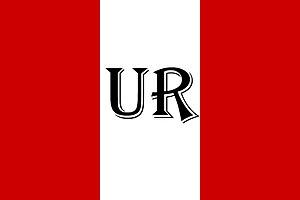
Luis Miguel Sánchez Cerro, né le 12 août 1889 à Piura, mort le 30 avril 1933 à Lima, est un militaire et homme d'État péruvien qui occupa la présidence du Pérou par deux fois. Il fut président du 27 août 1930 au 1ᵉʳ mars 1931, comme président de la junte à la suite de la chute de Augusto Leguía, puis comme chef du gouvernement à la tête de son parti l'Union Révolutionnaire, d'idéologie fasciste, qu'il tente d'imposer comme parti unique. Il fut assassiné par un militant de l'APRA, organisation contre laquelle il avait lutté.